Wye Valley Railway

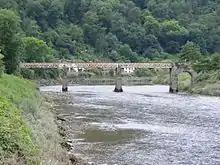
The river bridge provided for the Wireworks branch.

Still it proved impossible to get subscriptions, and a financial launch in 1874 offered £230,000 of shares to the public. Confidence was intended to be inspired by the assurance that the Great Western Railway were to work the line, guaranteeing (it was claimed) 6% on capital for five years. The railway was to "open a new and much shorter route from Liverpool and the north, Birmingham and the Midland districts, to Newport, Cardiff, Bristol and the West of England, and this through route will be very materially improved on the completion of the Severn Tunnel now in course of construction." A further act of Parliament in 1874 authorised certain deviations of the formerly approved route, in particular affecting the crossing of the River Wye at Tintern, and the course down the eastern bank of the river.